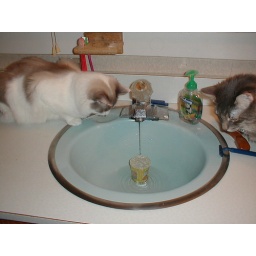
Capone and Comehere watching water fill a paper cup in the bathroom sink